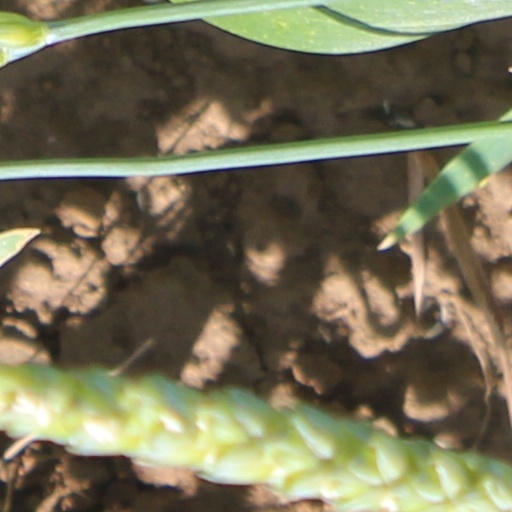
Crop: wheat